Timeline of the 2019–2020 Hong Kong protests (October 2019)

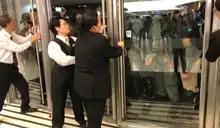
Police forced their way into MOSTown on 8 October. The security guards were later charged by the police for obstruction.

On 8 October, protesters gathered inside the shopping mall MOSTown to sing several protest songs such as "Glory to Hong Kong". However, after some protesters vandalised the Ma On Shan station, a group of riot police stormed the plaza. A group of security guards attempted to guard the door to prevent their entry as the mall is a private area. During the storming, a reporter from "Stand News" who was live streaming was attacked by the police, who pepper-sprayed her, removed her glasses and took her charging cable. Disgruntled protesters later briefly protested outside Ma On Shan police station.